Dariga Nazarbayeva

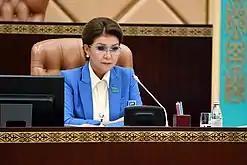

On 13 September 2016, Nazarbayeva was appointed to the Senate; she was designated as the head of the Senate's International Affairs, Defense, and Security Committee on 16 September.